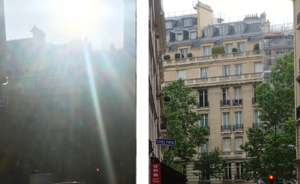
Photo de gauche simulant la vision d'une vue ensoleillée à travers la maladie de la cataracte
La cataracte est l'opacification partielle ou totale du cristallin, lentille convergente située à l'intérieur de l'œil.